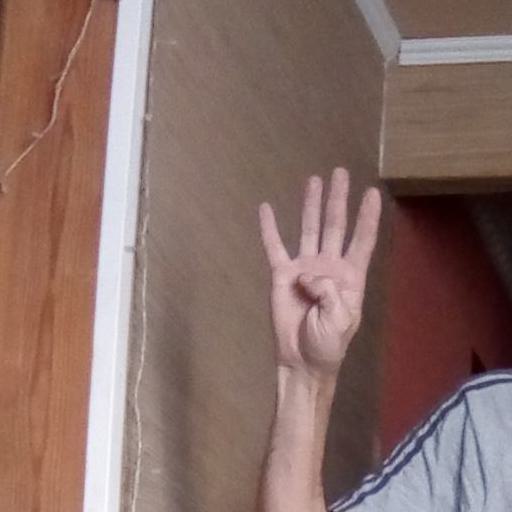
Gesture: four